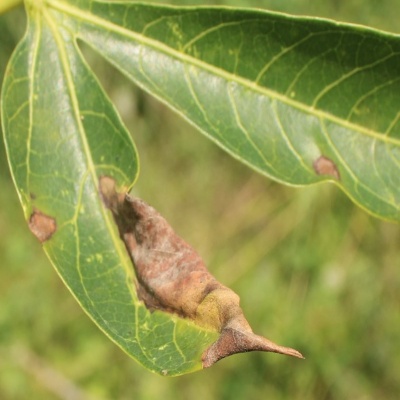
Crop: Cassava
Condition: bacterial blight